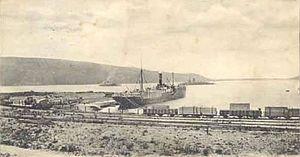
Le transport ferroviaire en Bosnie-Herzégovine comporte en 2006 un réseau de 735 km de lignes.